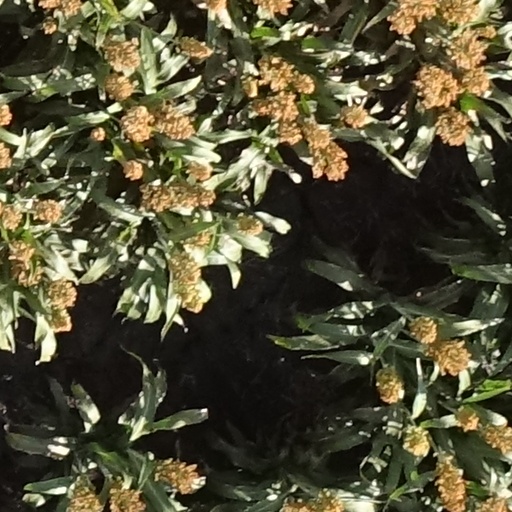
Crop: sorghum